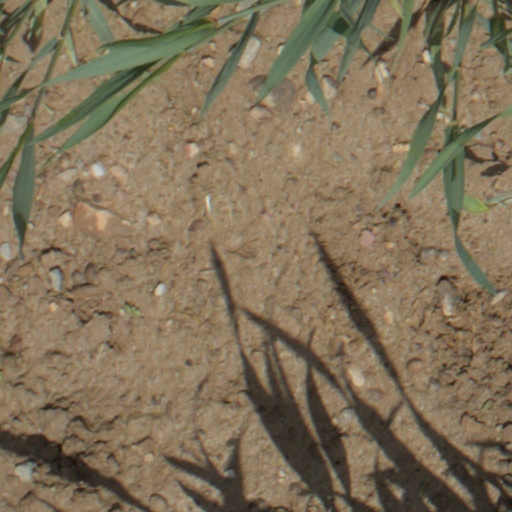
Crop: wheat